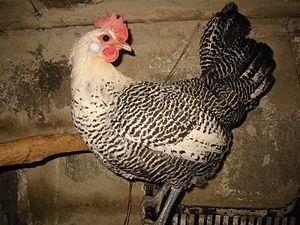
La campine est une race de poule domestique de petite taille, originaire de la Campine en Belgique.